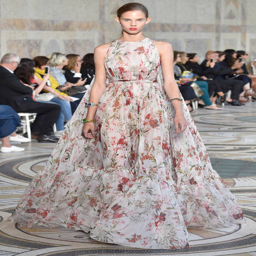
a model walks the runway at the winter fashion show during fashion week .